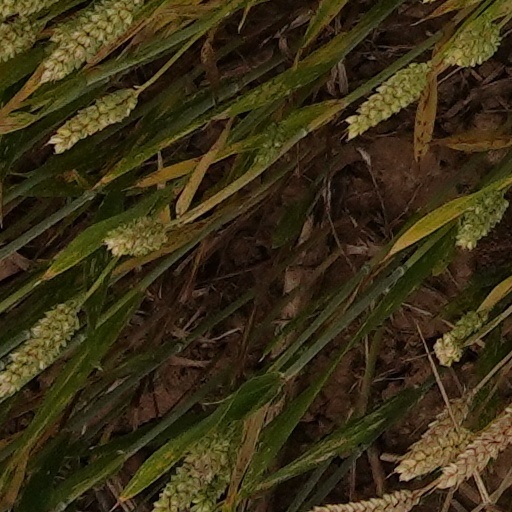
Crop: wheat